2011 Vuelta a España, Stage 1 to Stage 11

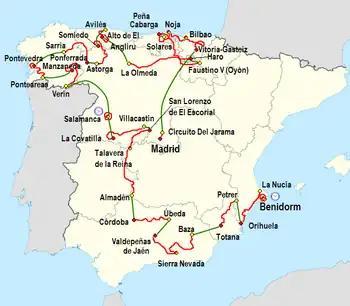
Route of the 2011 Vuelta a España

These are the profiles for the individual stages in the 2011 Vuelta a España, with Stage 1 on 20 August, and Stage 11 on 31 August.